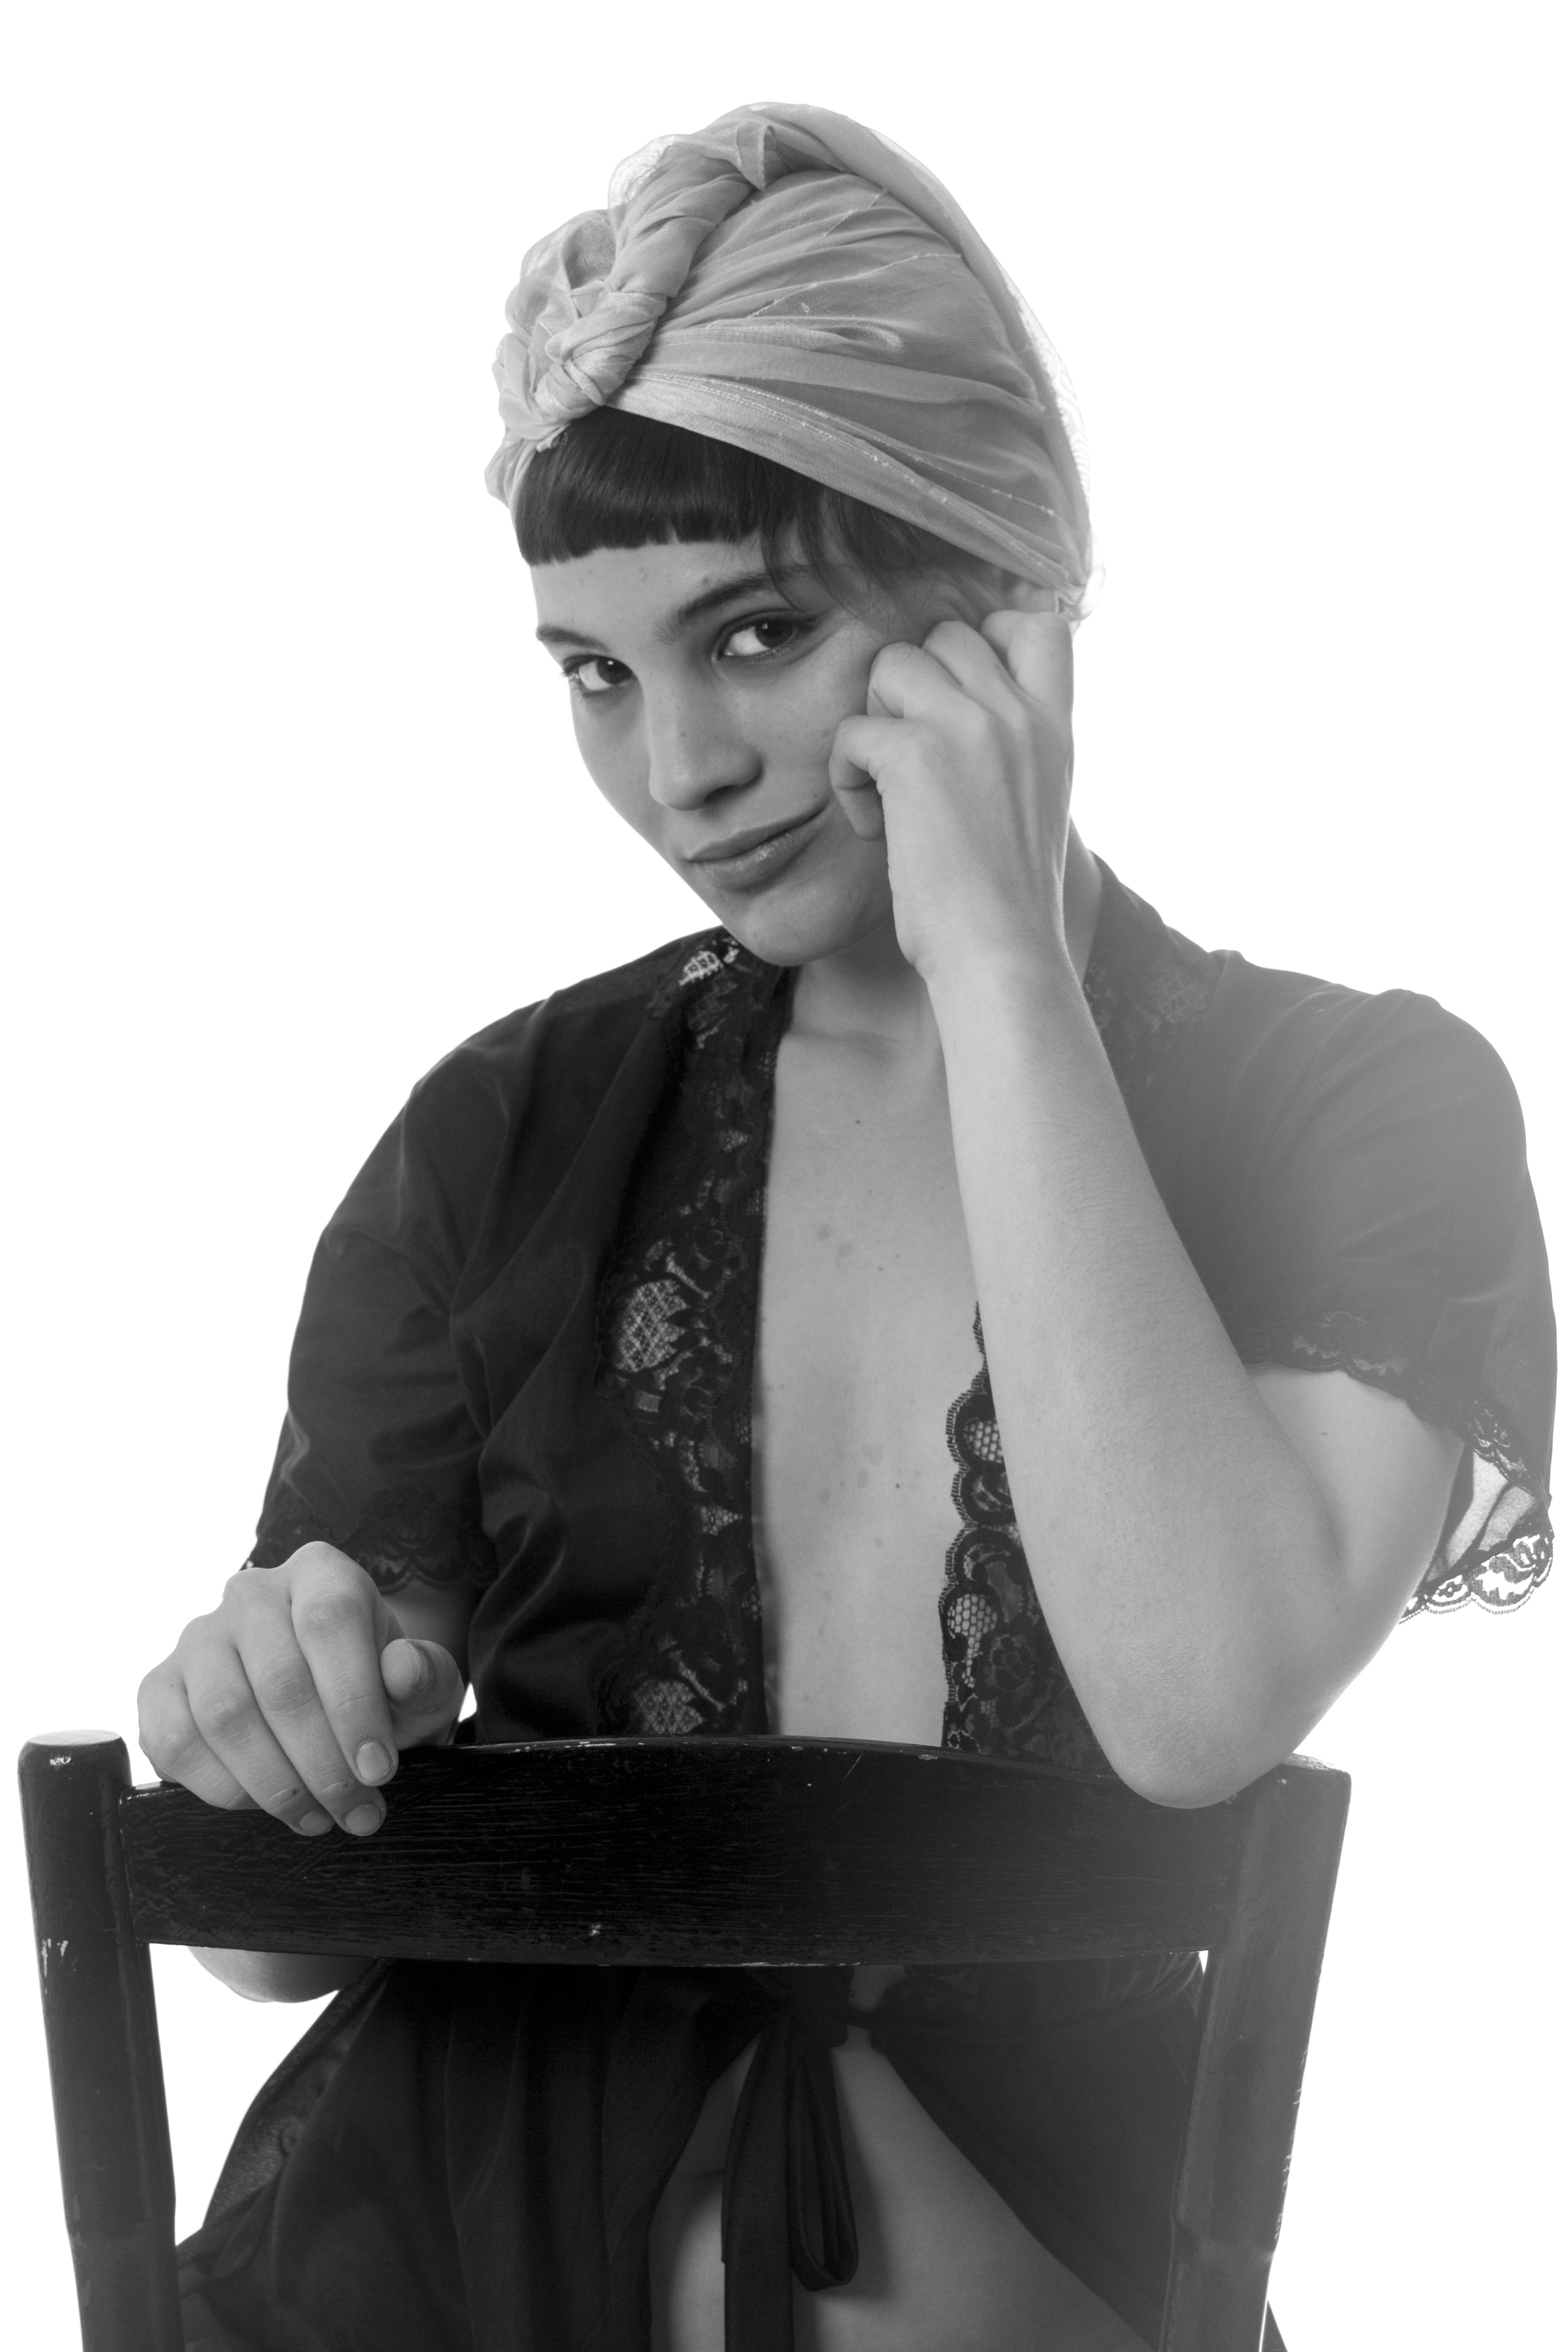
black and white, woman, female, model, sitting, canon, clothing, black, monochrome, hairy, beauty, mujer, sexy, nude, naked, nudity, 60d, tits, rodrigoparedes, canon60d, florencia, desnudo, desnudoart stico, desnundo, photo shoot, monochrome photography, human positions